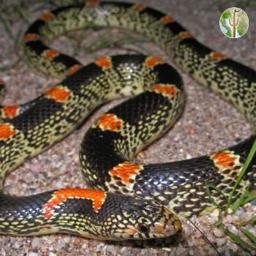
Animal: snakes